Otto Matieson

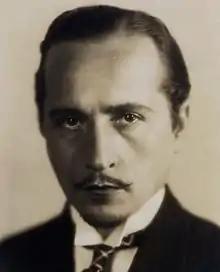
Matieson in "The Woman from Moscow" (1928)

Otto Matieson, born Otto Matiesen, (27 March 1893 – 19 February 1932) was a Danish actor of the silent era. He appeared in 45 films between 1920 and 1931. He was born in Copenhagen, Denmark, and died in a car accident in Safford, Arizona.